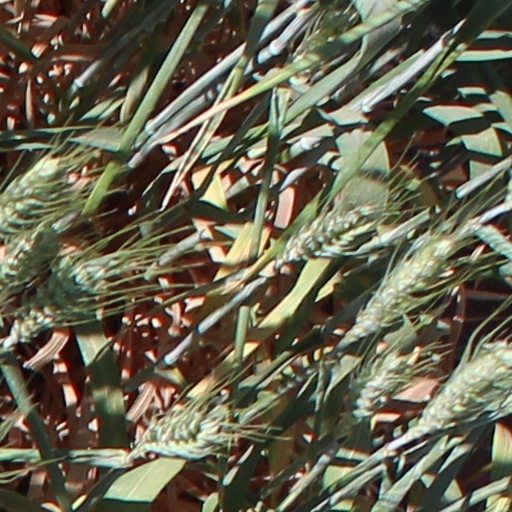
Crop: wheat